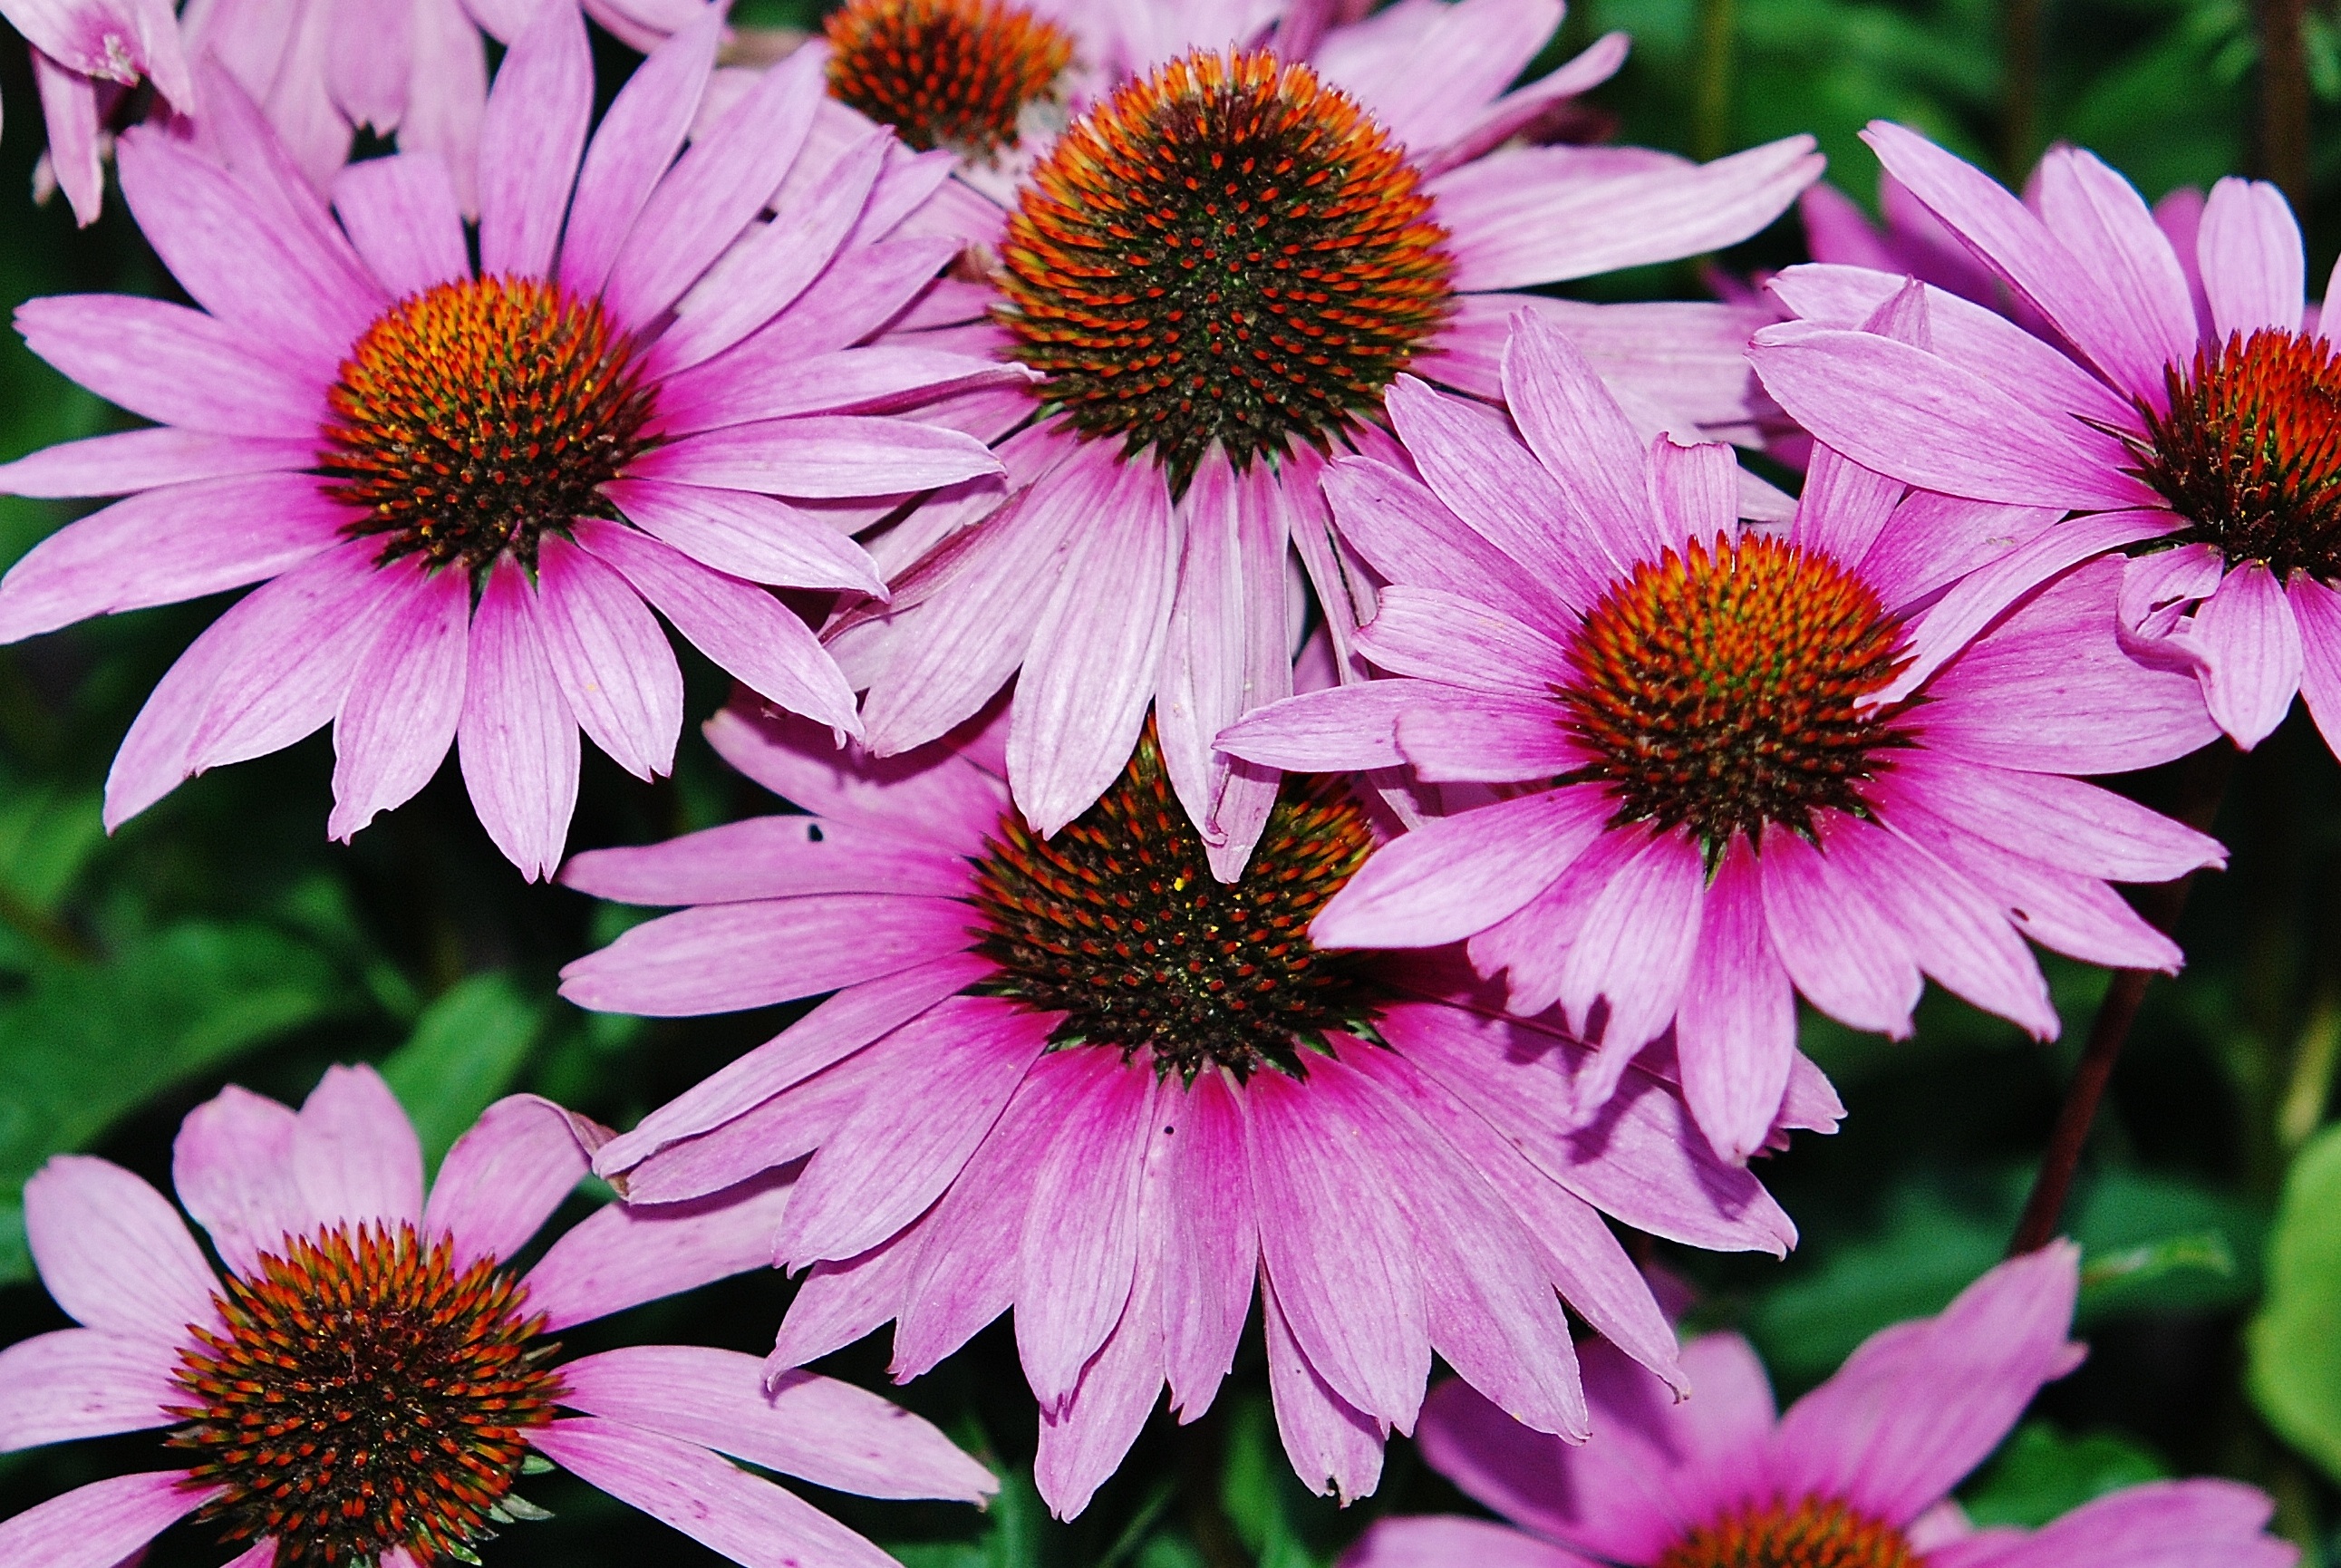
nature, plant, flower, petal, bloom, summer, floral, daisy, bouquet, macro, garden, pink, wedding, flora, aster, coneflower, macro photography, flowering plant, daisy family, annual plant, land plant, marguerite daisy, dorotheanthus bellidiformis